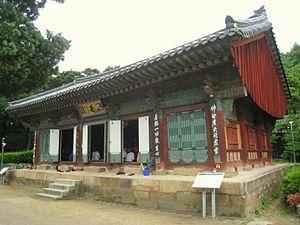
Bongeunsa est un temple bouddhiste situé à Samseong-dong, Gangnam-gu à Séoul, en Corée du Sud. Il a été fondé en 794 pendant le règne du roi Wonseong par le moine Yeon-hoe, et initialement nommé Gyeonseongsa. Il est situé en face du centre commercial COEX.